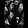
Label: Trouser